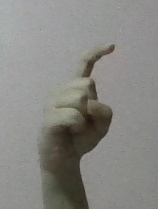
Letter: ra